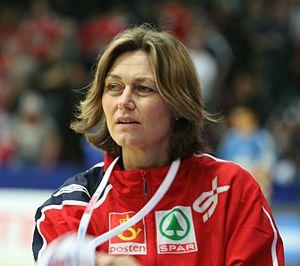
Hanne Hegh, née le 27 avril 1960 à Oslo, est une ancienne handballeuse norvégienne